T-64

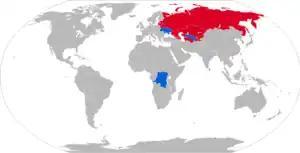
Operators

The T-64A began deployment to the Soviet Union's western military districts during the 1970s, and was gradually deployed to first line units in the Group of Soviet Forces in Germany in East Germany and Soviet troops in neighboring Warsaw Pact states. The first GSFG unit to receive the T-64A was the 14th Guards Motor Rifle Division at Jüterbog, which became the 32nd Guards Tank Division in 1982. When NATO detected the new tank after it was first deployed to East Germany, it was initially misidentified as the T-72. The T-64 mainly served with Soviet tank units in northern East Germany that were part of the 2nd Guards Tank Army, the 3rd Army, and the 20th Guards Army, although it began to be phased out and replaced by the newer T-80BV/T-80U before Soviet troops were withdrawn from Germany in the late 1980s and early 1990s. However, when the Soviet troops withdrew from Germany, two divisions and the 6th Separate Guards Motor Rifle Brigade still operated the T-64.